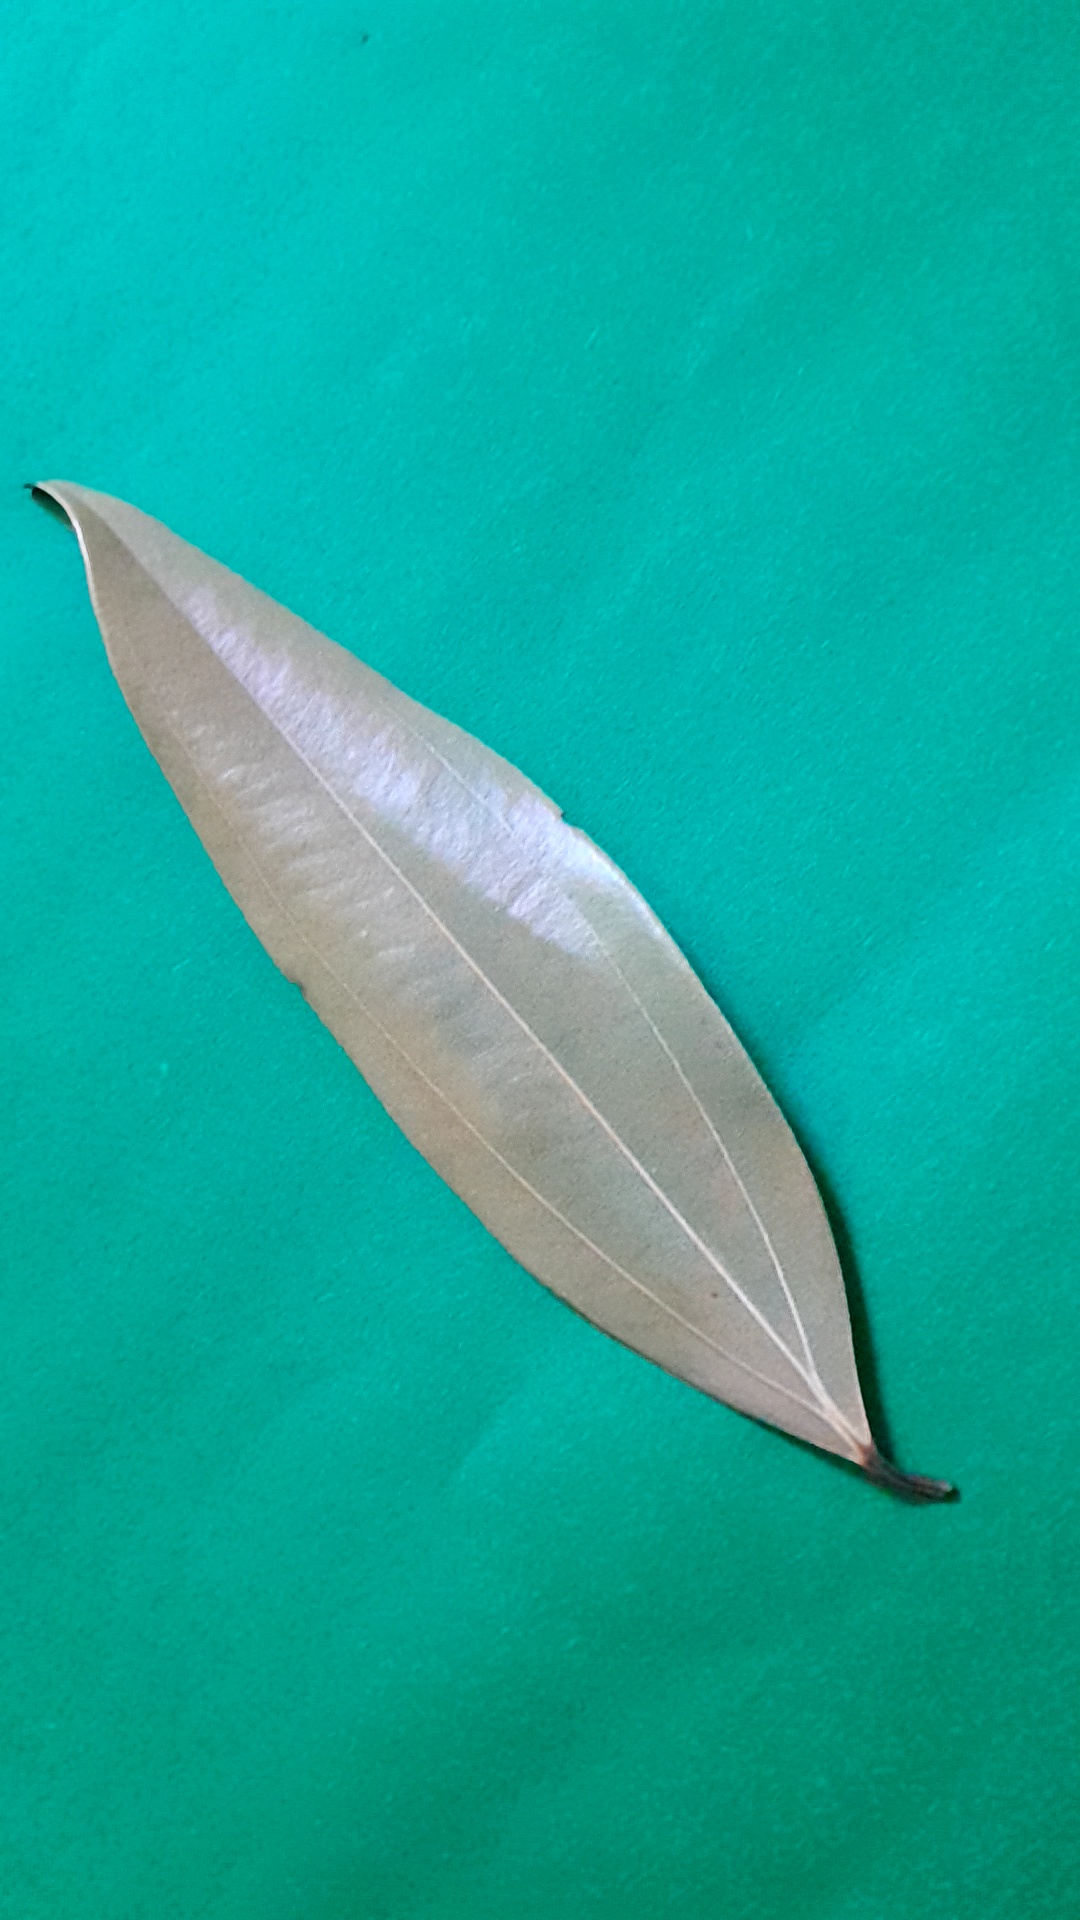
Label: Dry Leaf